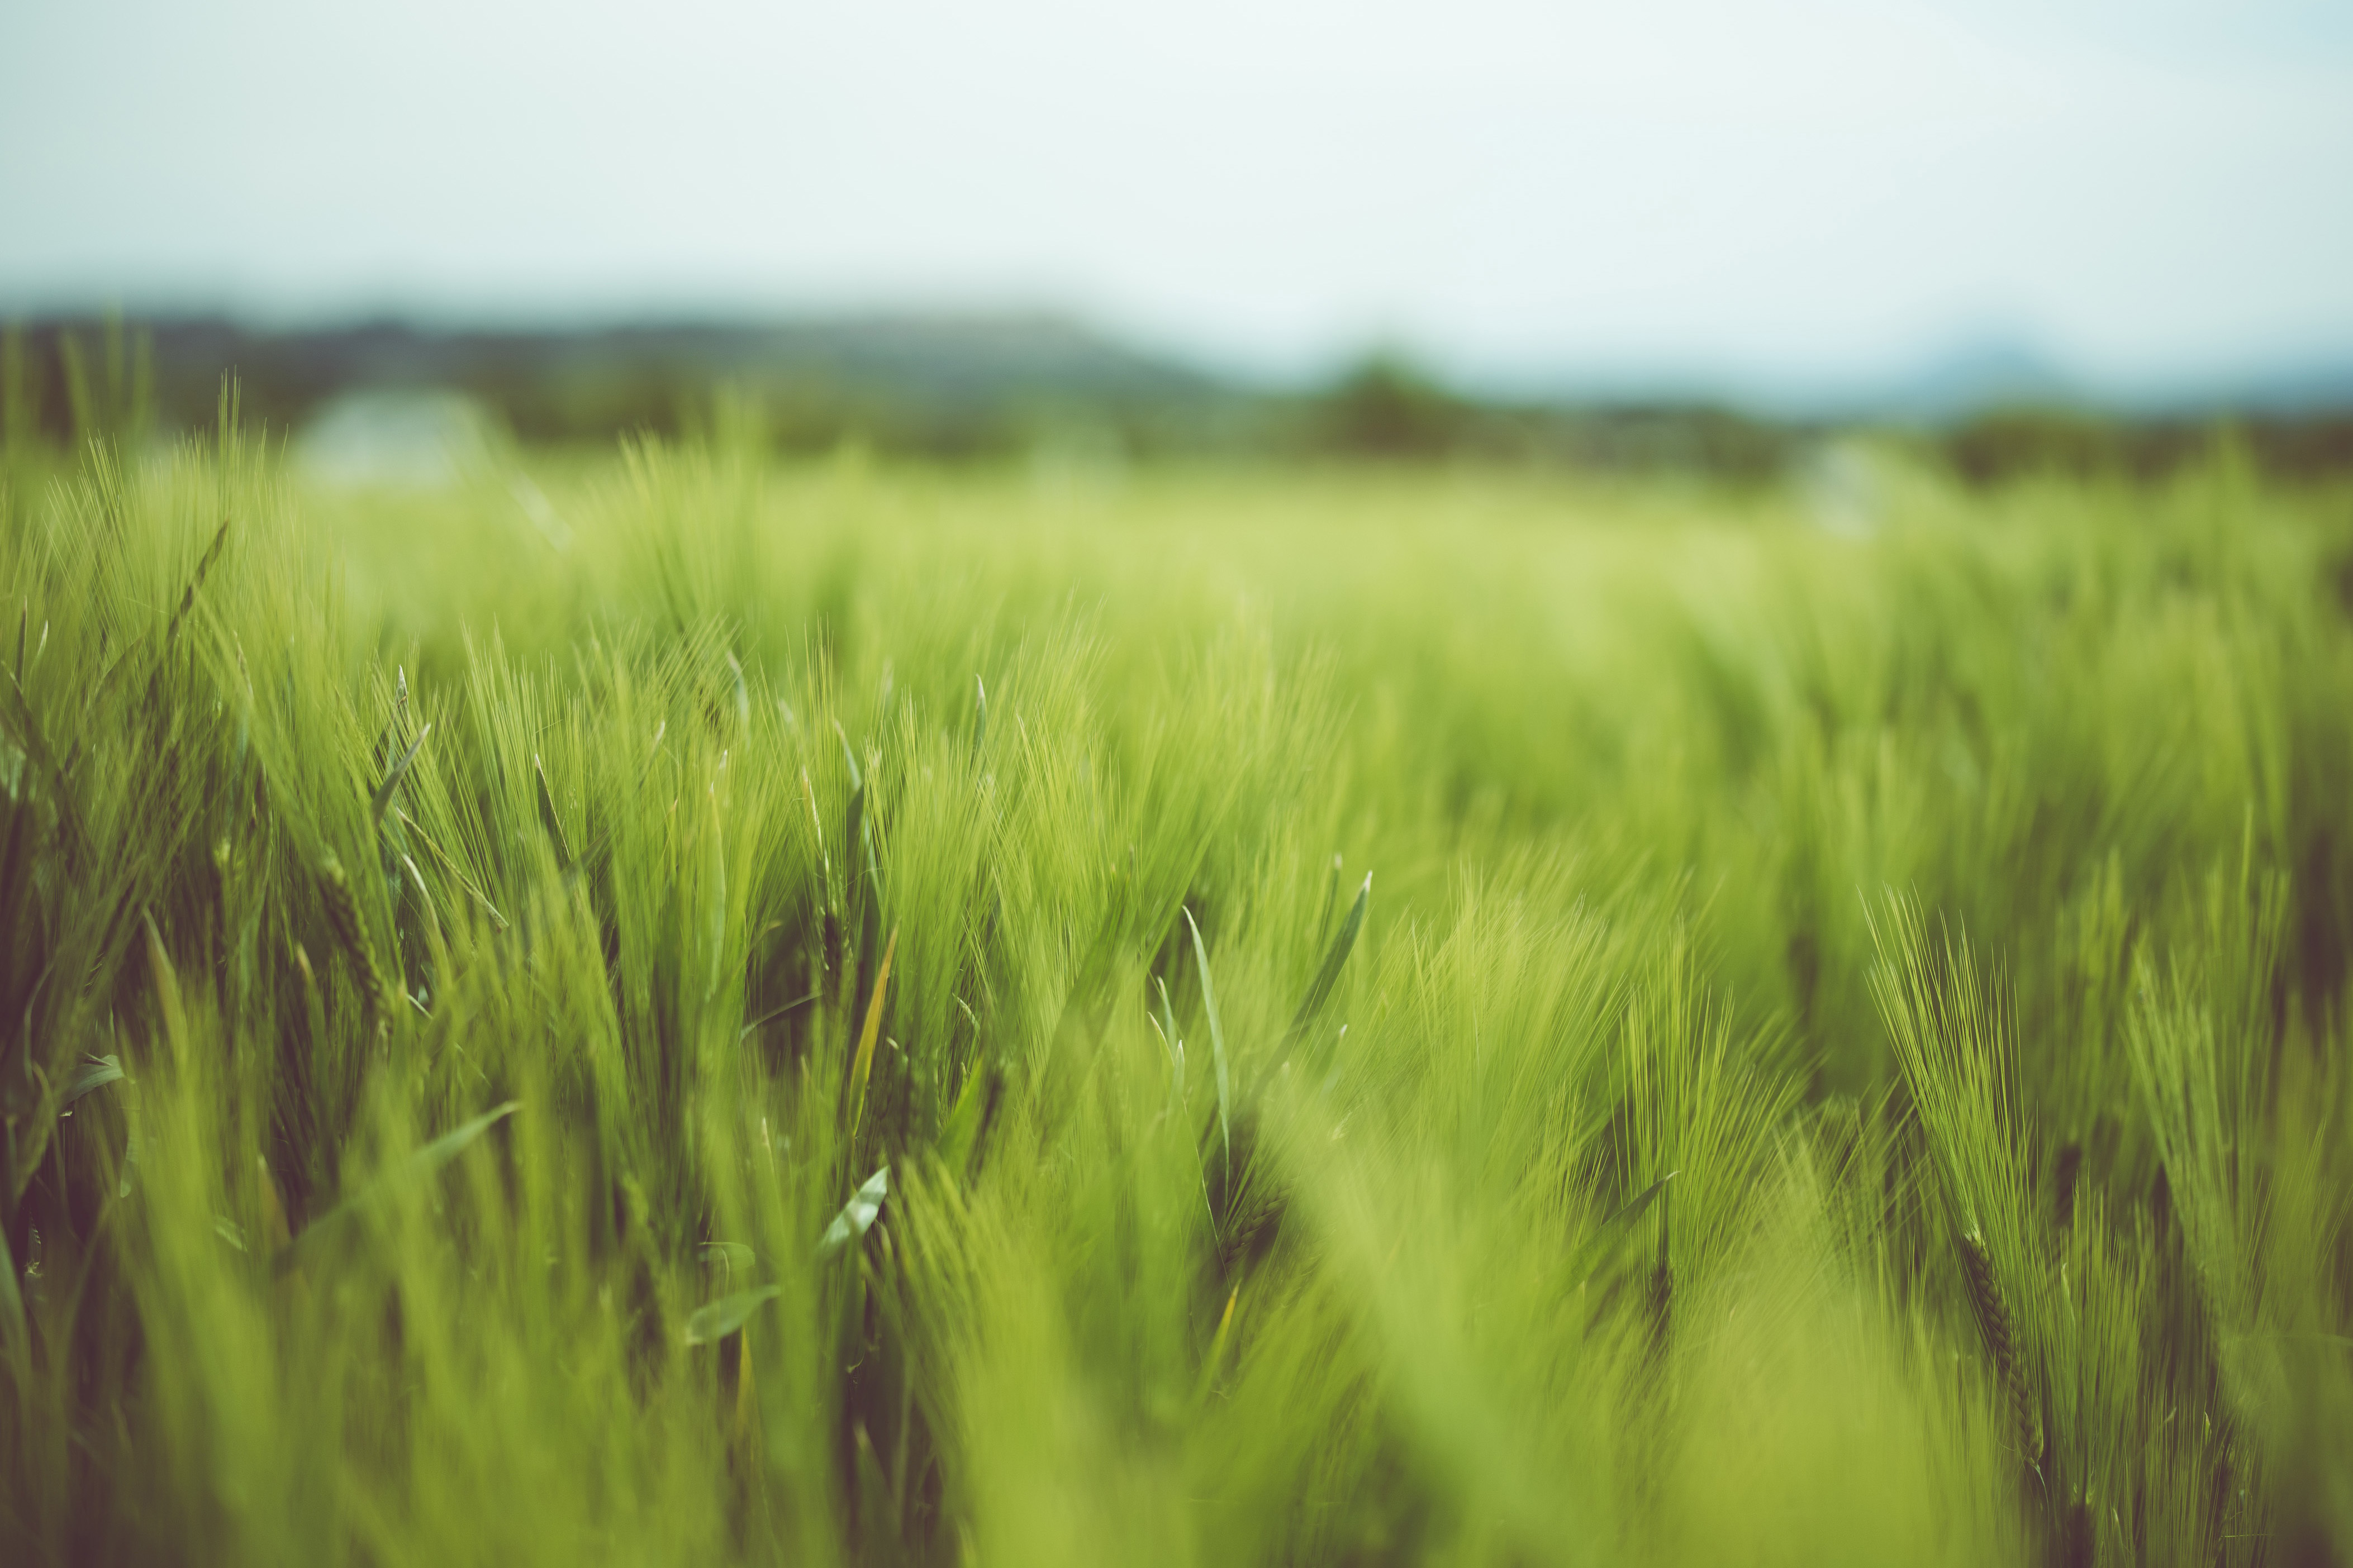
natural, field, nature, barley, green, grass, grassland, crop, rye, plant, hordeum, prairie, agriculture, grass family, sky, paddy field, einkorn wheat, food grain, cereal, plain, wheat, rural area, meadow, photography, farm, grain, landscape, wind, steppe, poales